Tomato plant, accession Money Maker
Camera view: tilt-top (135 deg); turntable rotation: 0 degrees
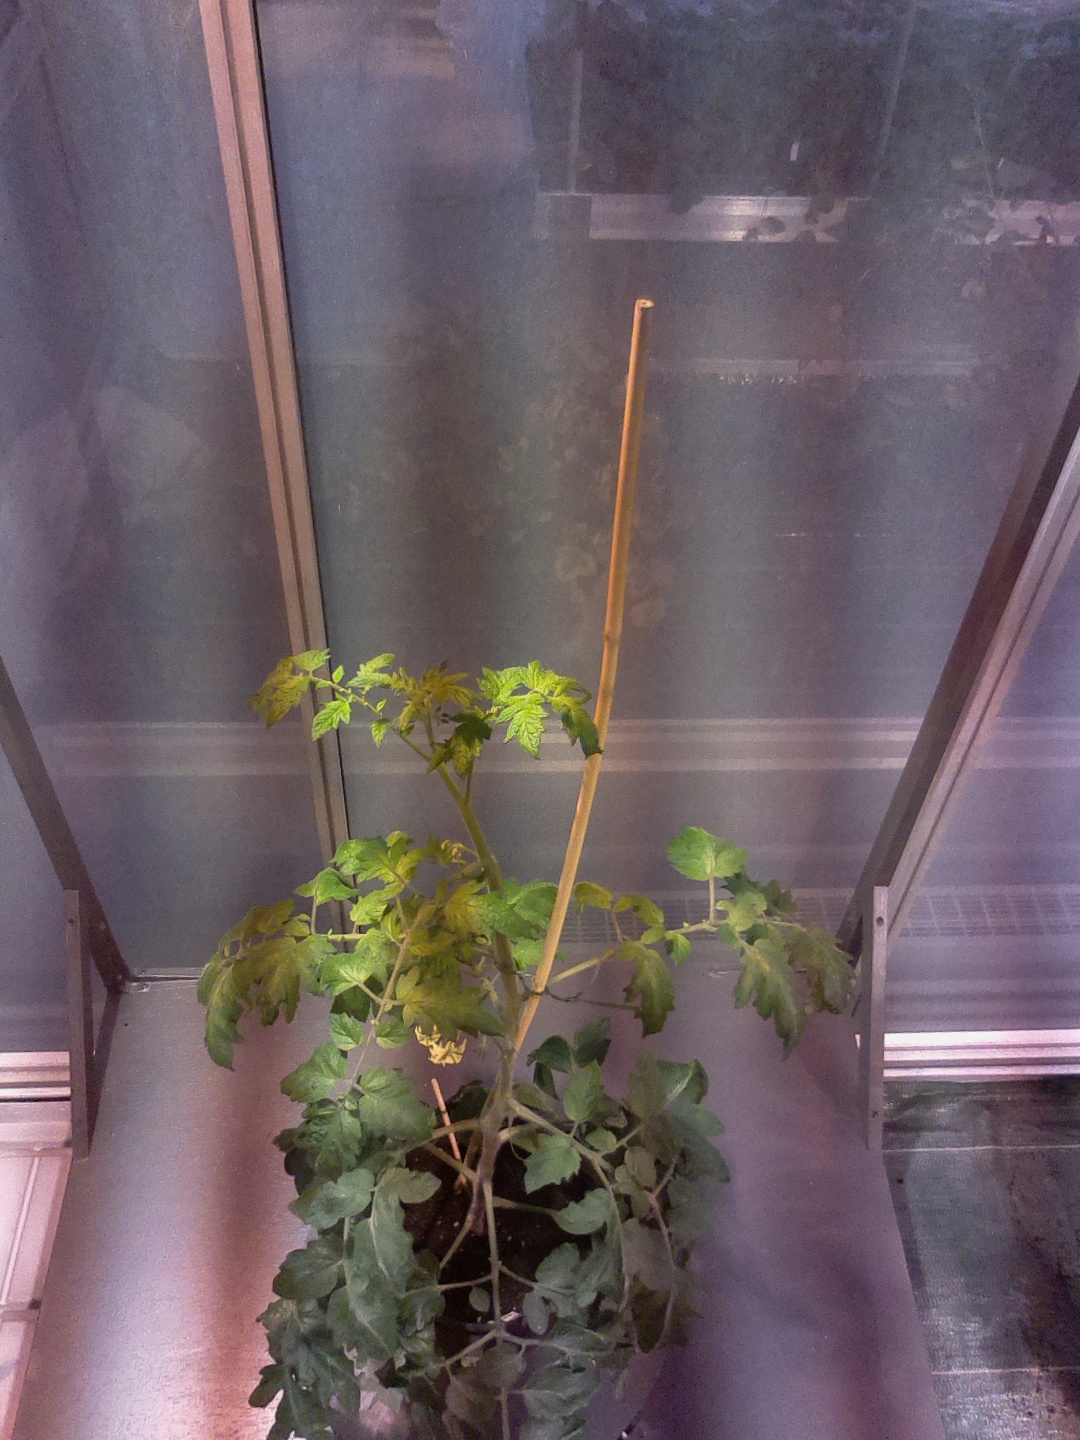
BBCH growth stage 68: Full flowering, 80%-90% of flowers open, more petals falling